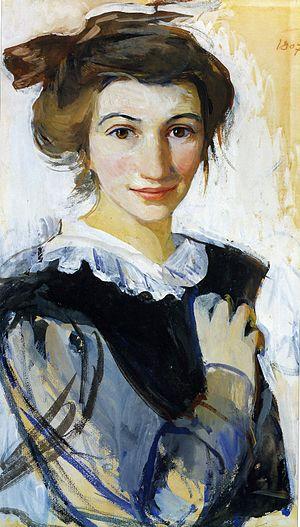
Autoportrait à la table de toilette est un tableau de la peintre russe Zinaïda Serebriakova, réalisé en 1909. Il fait partie des collections de la Galerie Tretiakov. Ses dimensions sont de 75 × 65 cm.